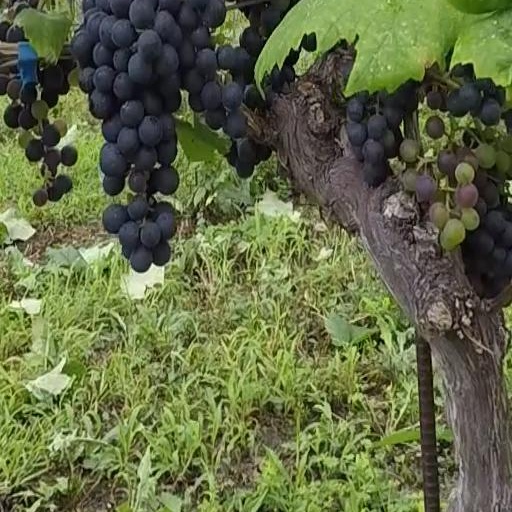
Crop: grape